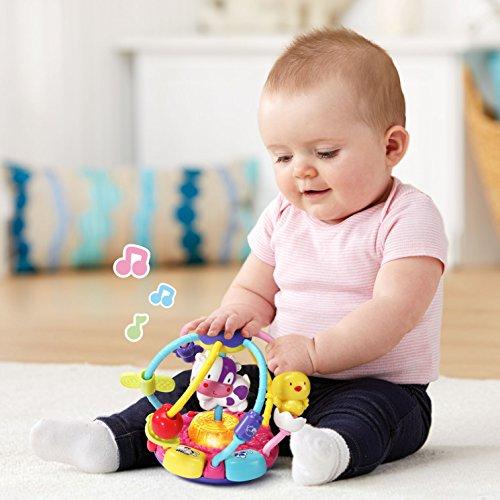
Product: VTech Baby Lil' Critters Shake and Wobble Busy Ball Amazon Exclusive, Purple
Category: Toys & Games | Kids' Electronics | Electronic Learning Toys
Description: The ball is equipped with a motion sensor that responds to movement with fun sounds and short tunes.
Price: $14.99
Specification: ProductDimensions:7.1x7.1x7.1inches|ItemWeight:14.4ounces|ShippingWeight:3.45pounds(Viewshippingratesandpolicies)|ASIN:B073VJZK44|Itemmodelnumber:80-502960|Manufacturerrecommendedage:3month-2years|Batteries:2AAAbatteriesrequired.(included)